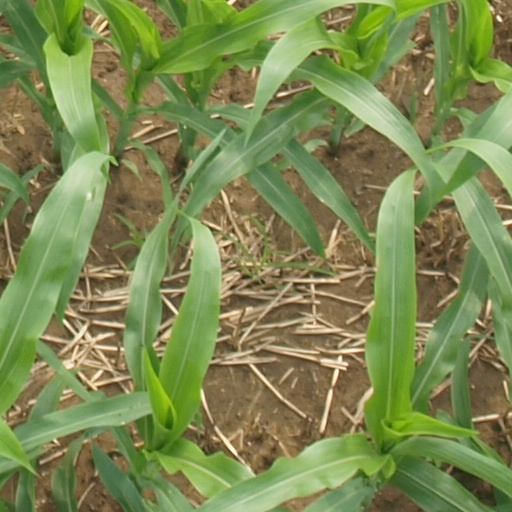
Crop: maize; corn